Polly Farmer

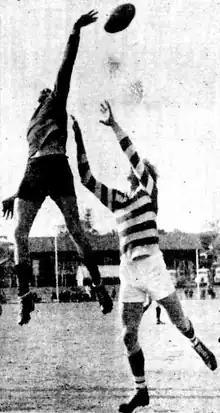
Farmer flies high over Jack Clarke of East Fremantle in 1954

Farmer began his top-level career in the West Australian Football League (WAFL), known then as the West Australian National Football League (WANFL), with the East Perth Football Club in 1953. He played 176 games from 1953 to 1961 with East Perth. During this time he won the club's fairest and best award seven times and was a member of their 1956, 1958 and 1959 premiership teams. In 1956, he was awarded a Simpson Medal for his performance against South Australia at the Perth Carnival and later was also awarded the Tassie Medal for being judged best at the carnival overall. He was awarded the WANFL's highest individual honour, the Sandover Medal, in 1956 and 1960. He also tied for the medal in 1957 with East Fremantle's Jack Clarke but lost on a countback; he was awarded that medal in 1997 when the WAFL awarded retrospective medals for those who missed out on countbacks. In 1959, he was awarded the Simpson Medal for being best on ground in the grand final. He was awarded another Simpson Medal in 1961 for his game against Victoria at the Brisbane Carnival.